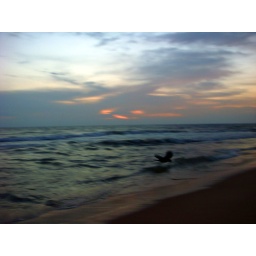
A bird flying in the sunset on Kovalam Beach.